Palabuhanratu

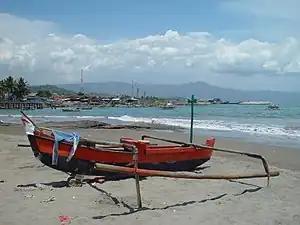
Fishing boat harbour at Pelabuhan Ratu

Palabuhanratu or Pelabuhan Ratu (Sundanese for: 'Harbor of the Queen') is an administrative district ("kecamatan") and a fishing town which serves as the regency seat of Sukabumi Regency. The town is at the southwest coast of Palabuhanratu Bay, West Java facing the Indian Ocean. It is a four-hour drive from Bandung and up to a 12-hour drive from Indonesia's capital Jakarta due to traffic jams in Ciawi, Cicurug, Cibadak and Pelabuhan Ratu gate, whose residents love to visit the bay 'Teluk Palabuhanratu', once named 'Wijnkoopersbaai' (wine merchant's bay) by the Dutch. The bay is shaped like a horseshoe and has enormous waves that can be very treacherous. The Sundanese locals say that the Indian Ocean is the home of Nyai Loro Kidul who reigns along the southern coast of Java.